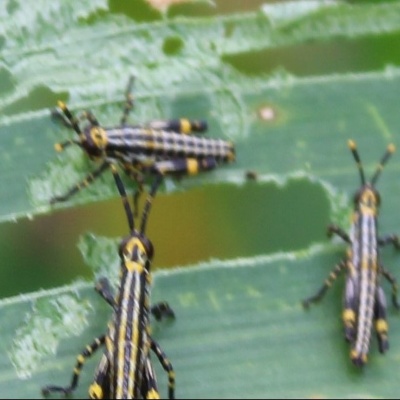
Crop: Maize
Condition: grasshoper